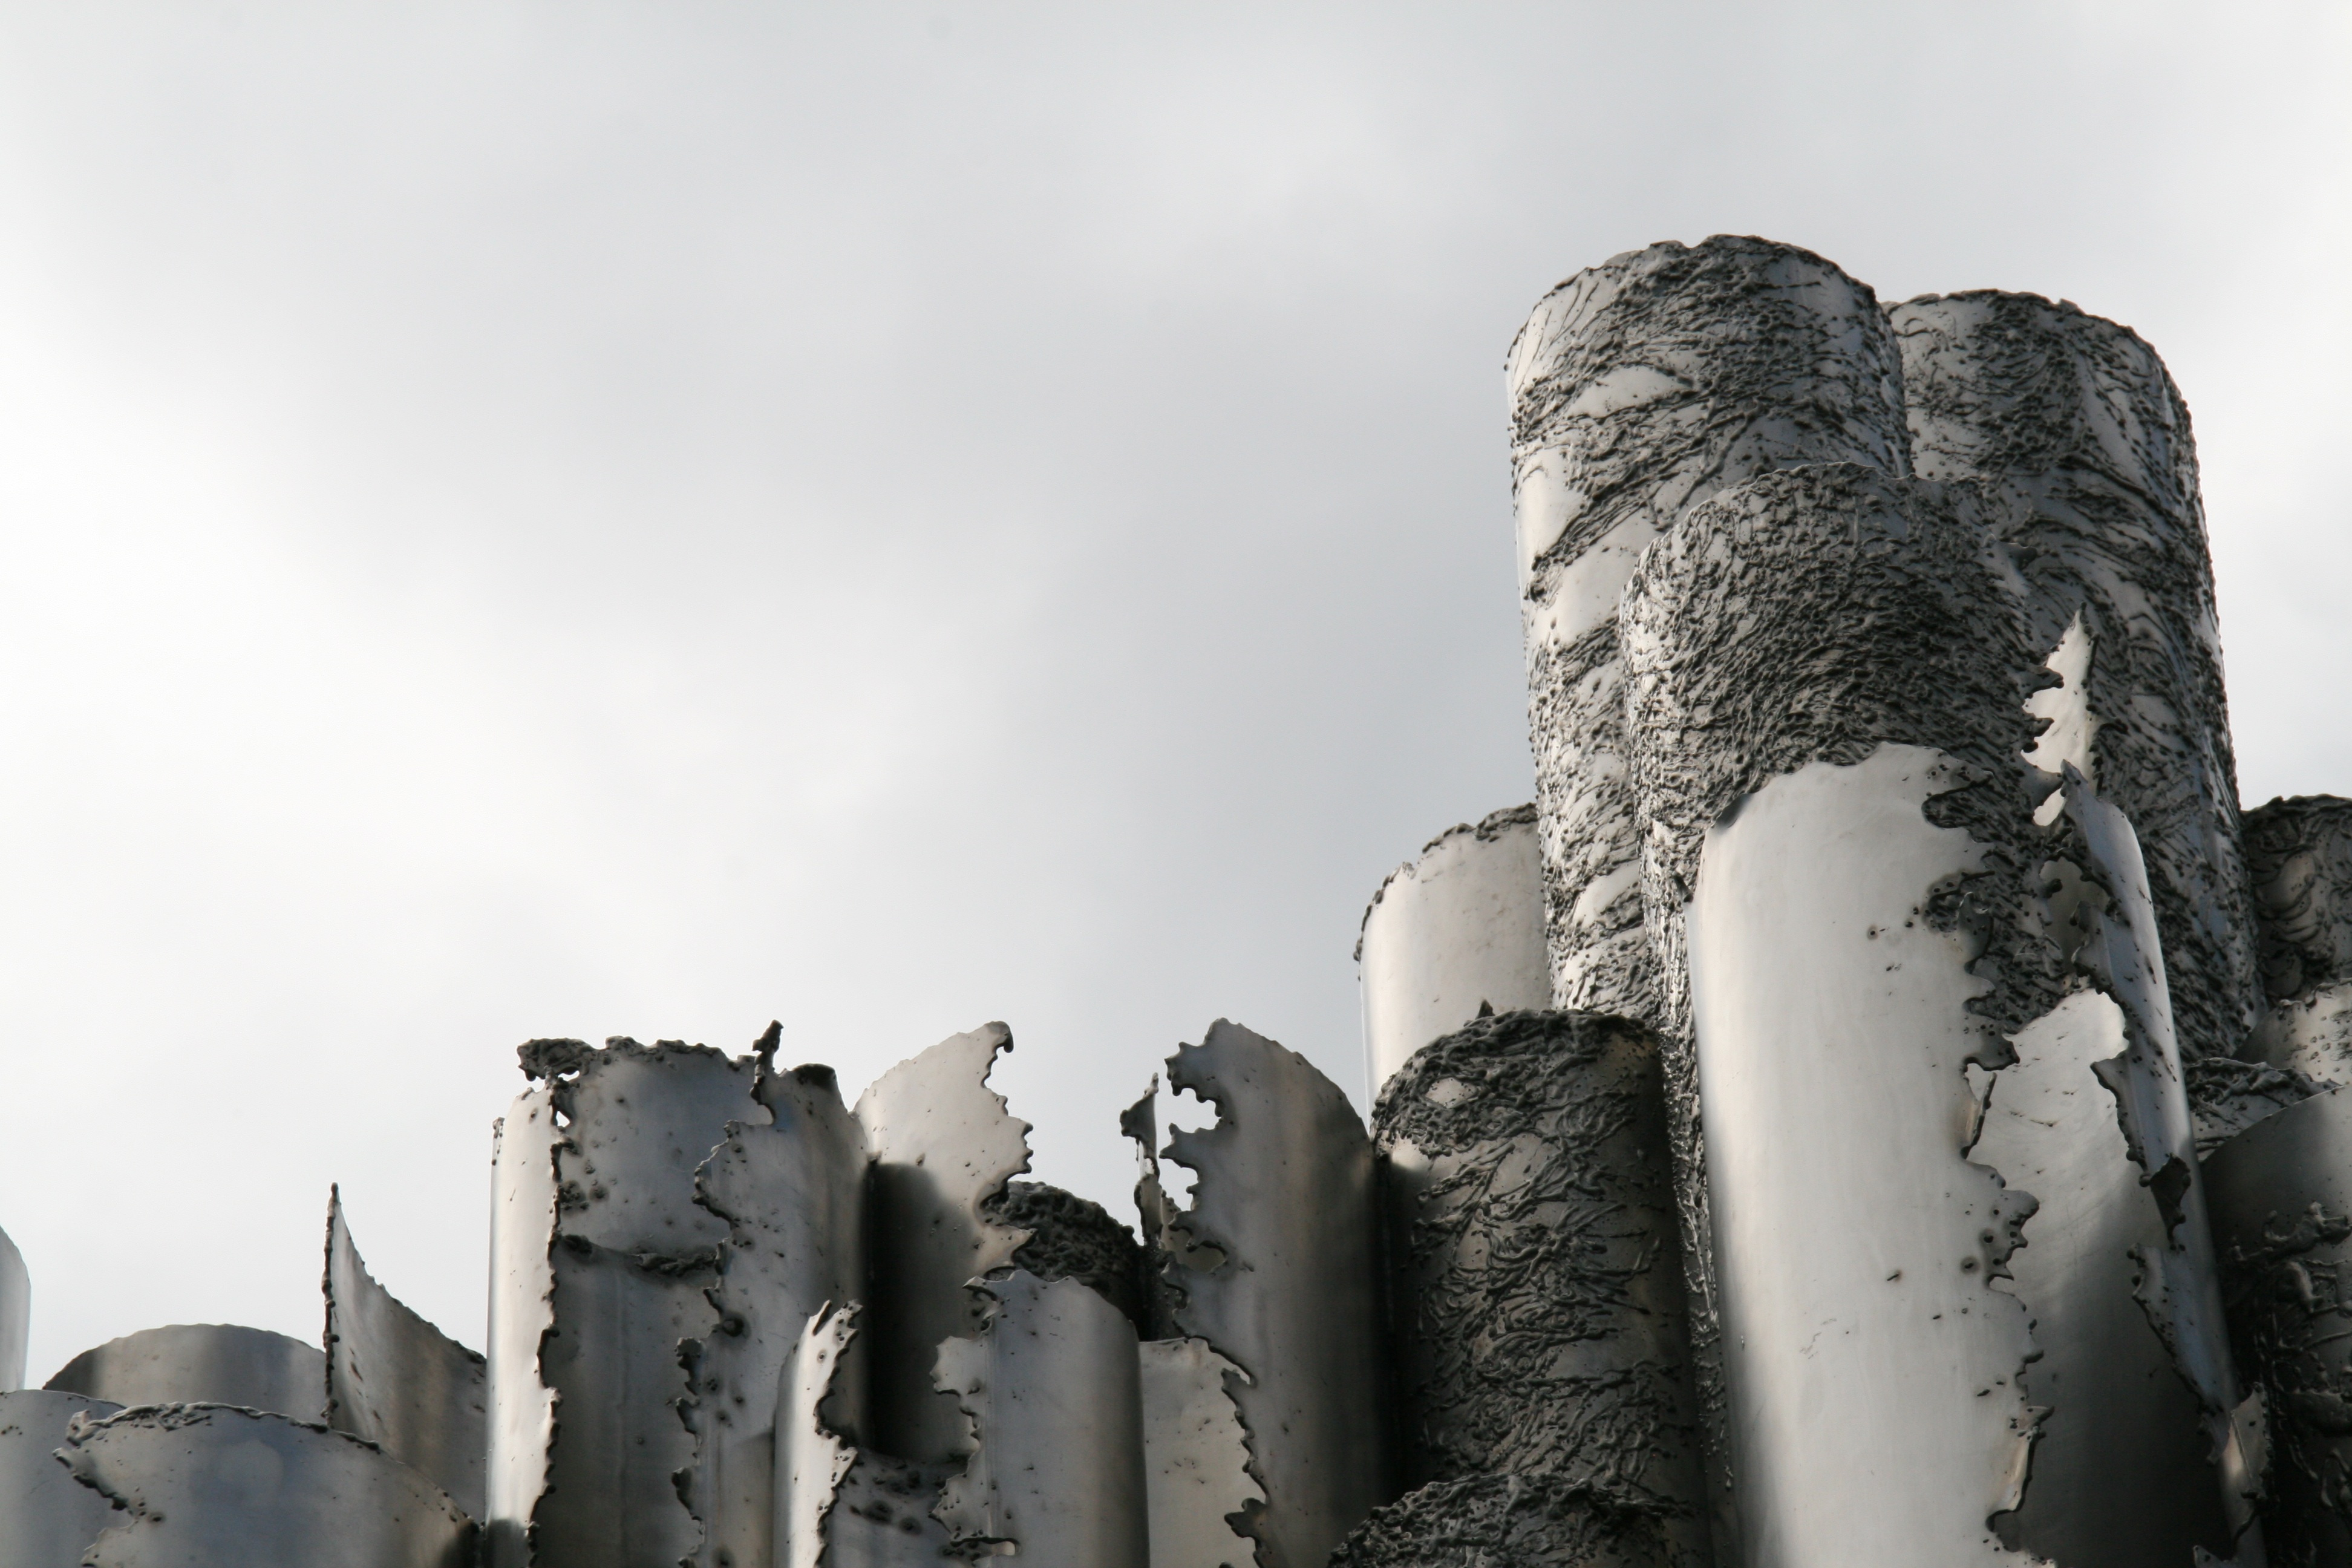
rock, snow, winter, abstract, monument, statue, sculpture, art, temple, tubes, monolith, finnish, sibelius, jylh